Claude-Joseph Vernet

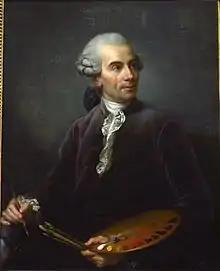
"Portrait of Joseph Vernet" by Élisabeth Vigée-Lebrun, 1778

Claude-Joseph Vernet (14 August 17143 December 1789) was a French painter. His son, Carle Vernet, was also a painter.